Cucujidae

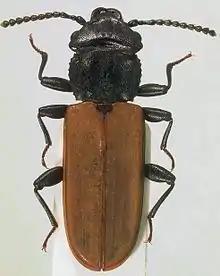
Dorsal habitus of "Platisus coloniarius".

Cucujidae have elongate parallel-side bodies ranging from 6 to 25 mm in length. Most are brown colored, while others are black, reddish or yellow. Heads are triangular in shape, with filiform to moniliform antennae of 11 antennomeres, and large mandibles. The pronotum is narrower than the head.